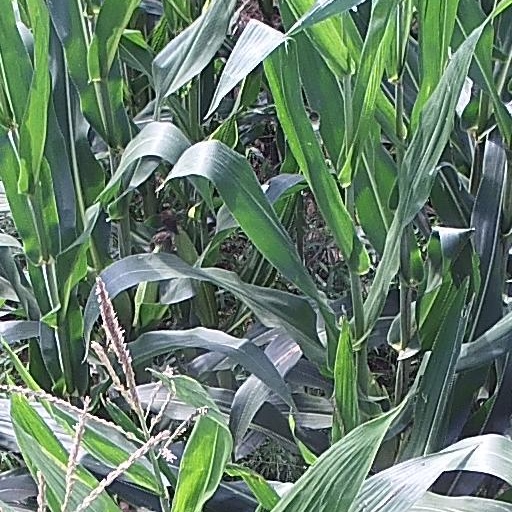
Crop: maize; corn